Kaiser Jeep M715

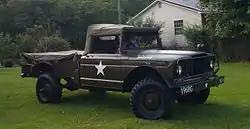
1968 Kaiser Jeep M715

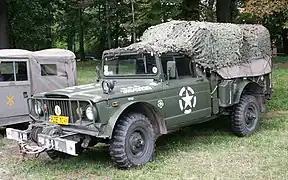
M715

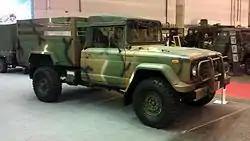
KIA KM450

The M715 family saw service in Vietnam, the Korean Demilitarized Zone (DMZ) and European bases.